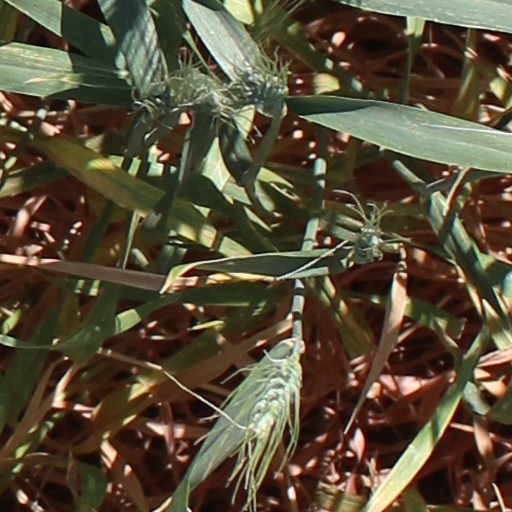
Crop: wheat